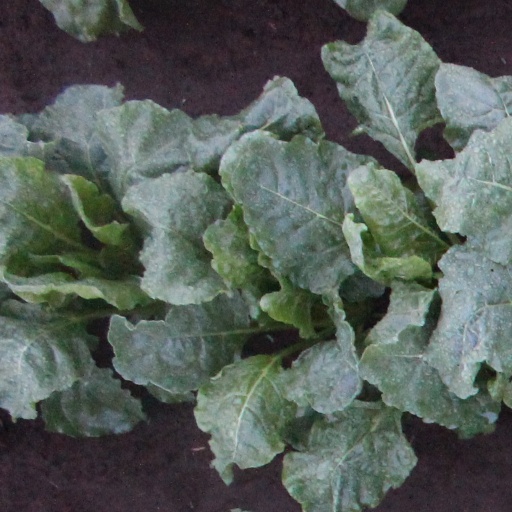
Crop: sugar beet